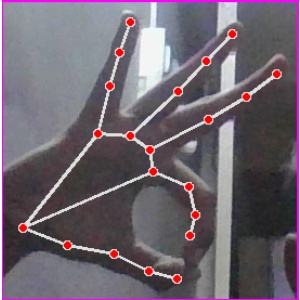
अक्षर: ण